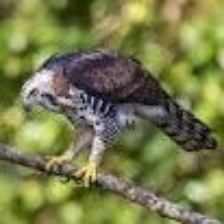
Species: ORNATE HAWK EAGLE
Scientific name: SPIZAETUS ORNATUS